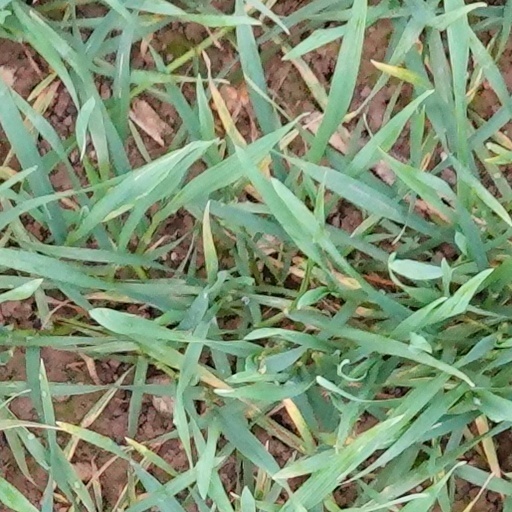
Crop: wheat